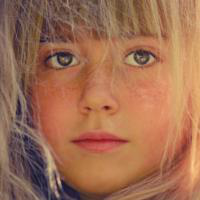
Age group: age 11-20